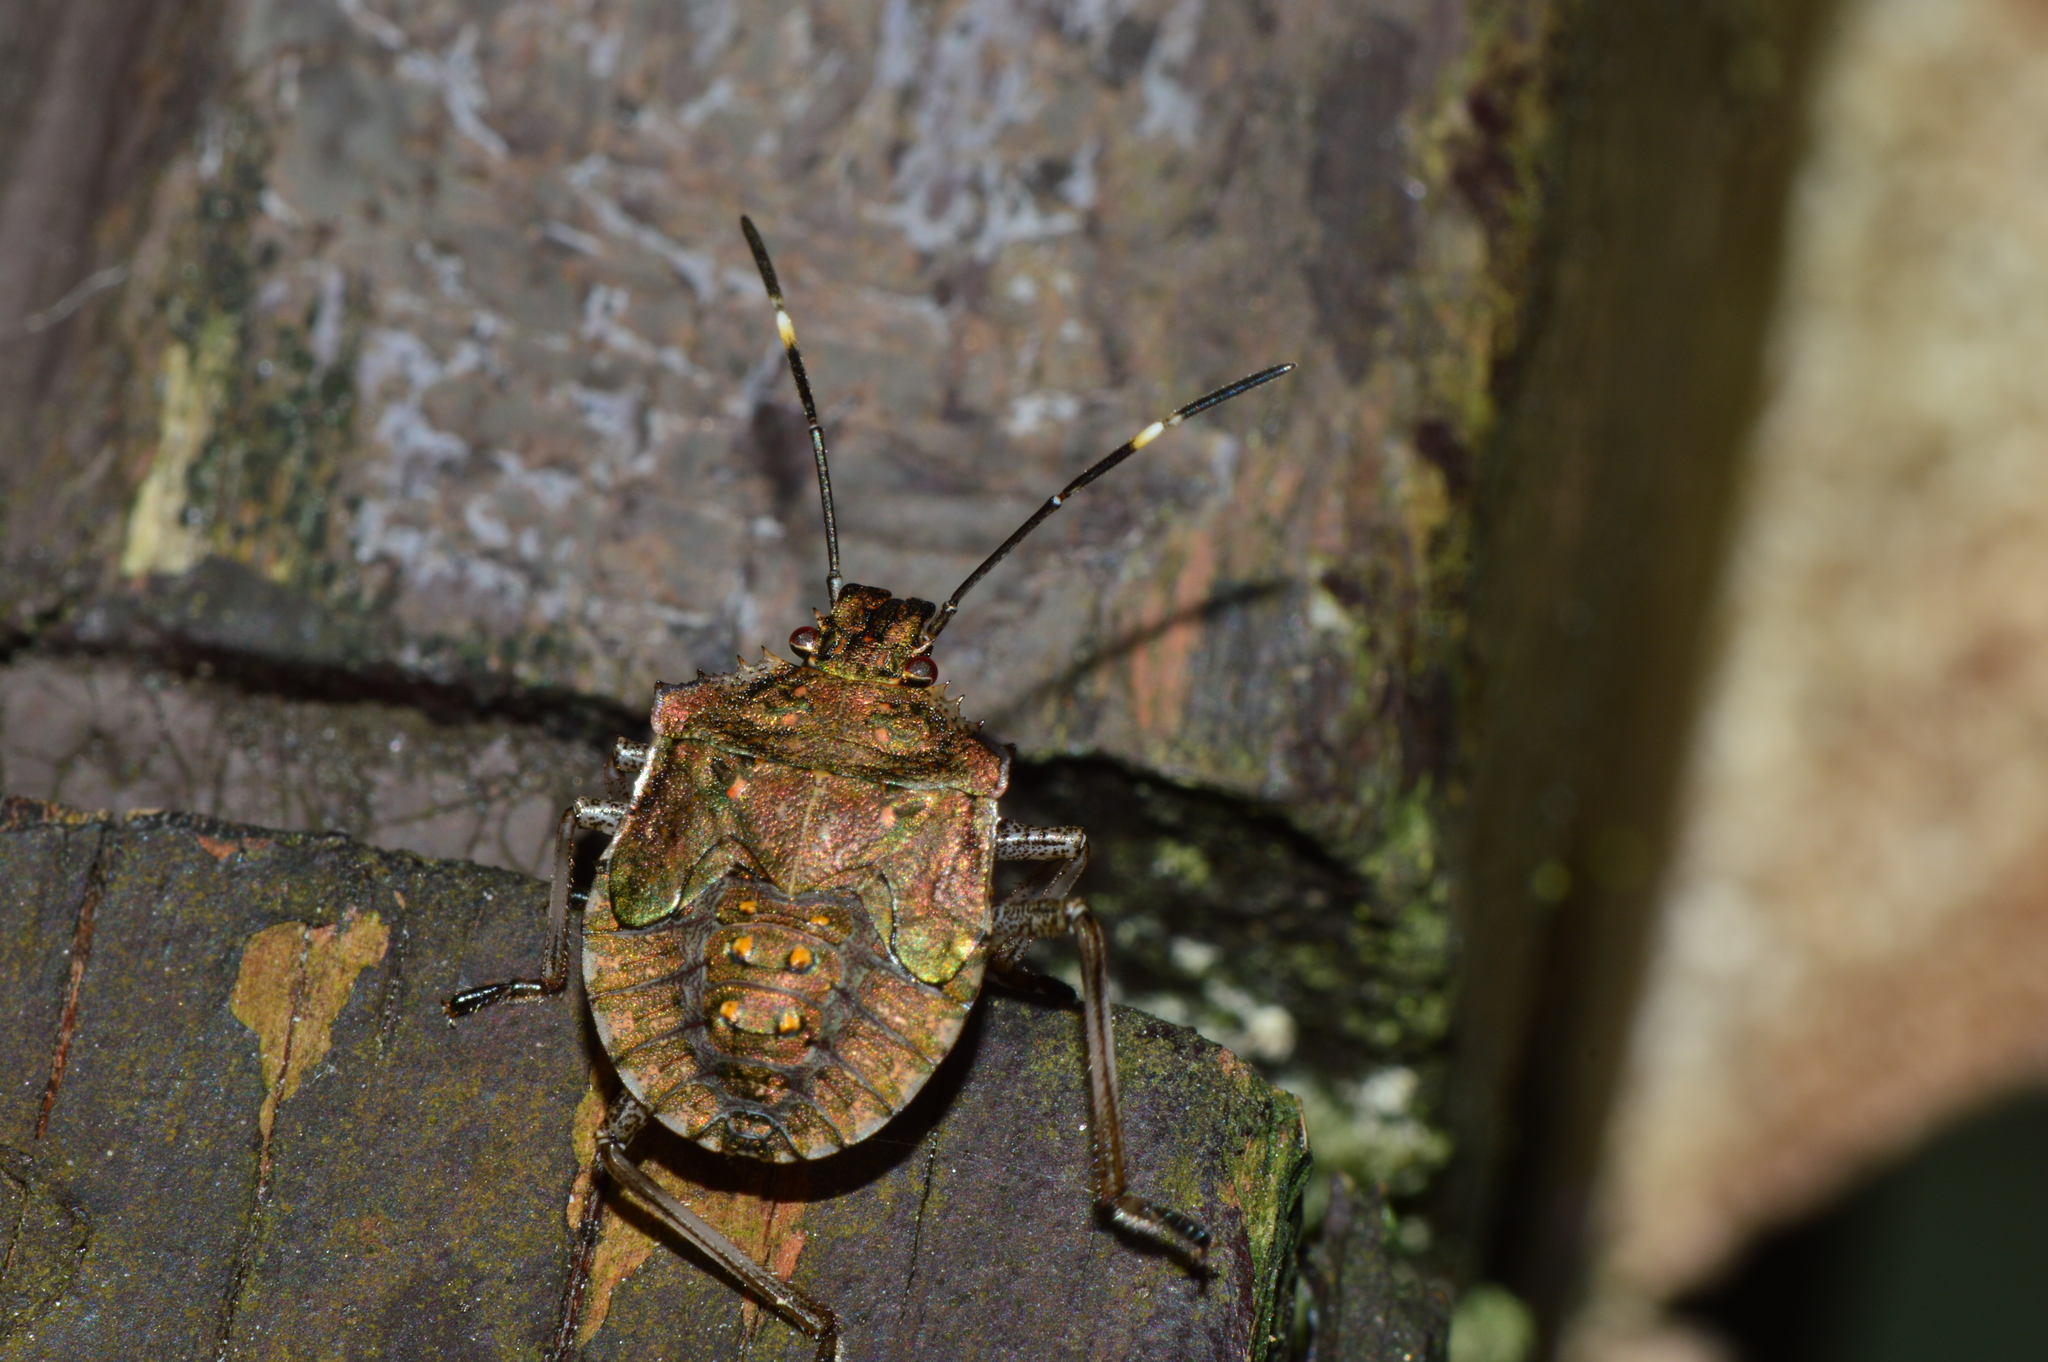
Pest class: stink_bug